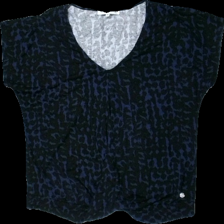
View: front
Type: T-shirt
Category: Ladies
Brand: Flash
Colors: Blue, Black
Material: 100% viscose
Pattern: Animal print
Cut: Regular, C-collar
Size: M
Season: All
Price range: <50
Recommended usage: Export
Comment: washed out